The Bjorck Family

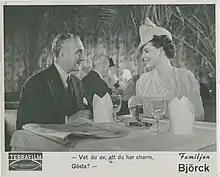

The Bjorck Family (Swedish: Familjen Björck) is a 1940 Swedish comedy film directed by Anders Henrikson and starring Olof Winnerstrand, Frida Winnerstrand and Birgitta Arman. It was shot at the Centrumateljéerna Studios in Stockholm. The film's sets were designed by the art director Arthur Spjuth. It was based on a radio show of the same name that ran from 1936 to 1943.